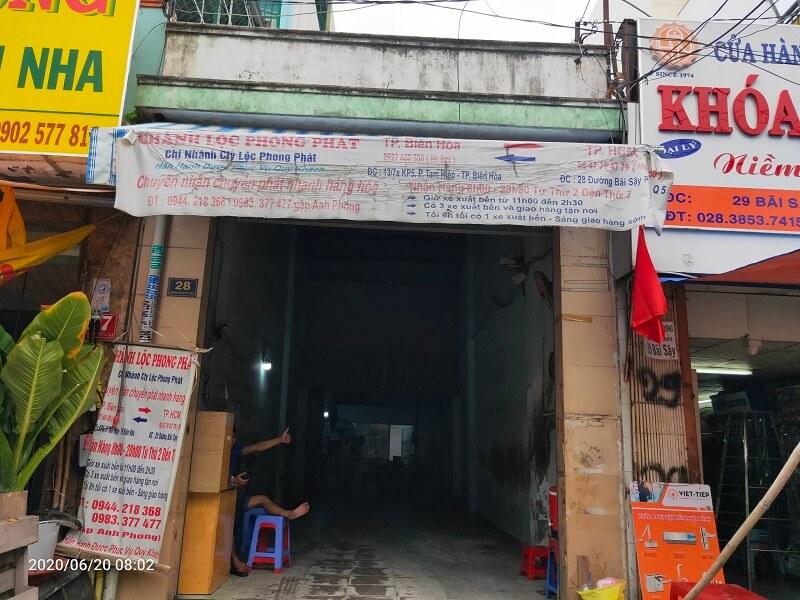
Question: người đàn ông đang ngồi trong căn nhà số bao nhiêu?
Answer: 28